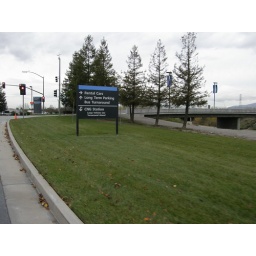
Right turn, over the bridge towards the Rental car lot